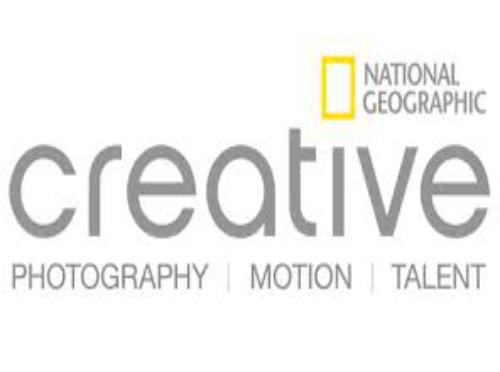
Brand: Geographics
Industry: Clothes